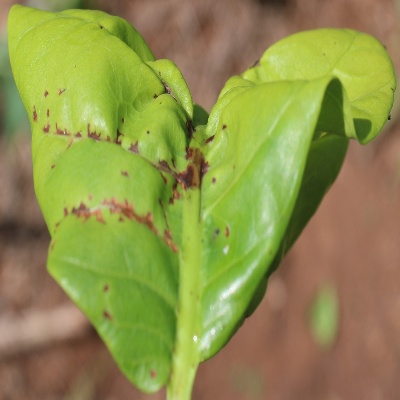
Crop: Cashew
Condition: anthracnose